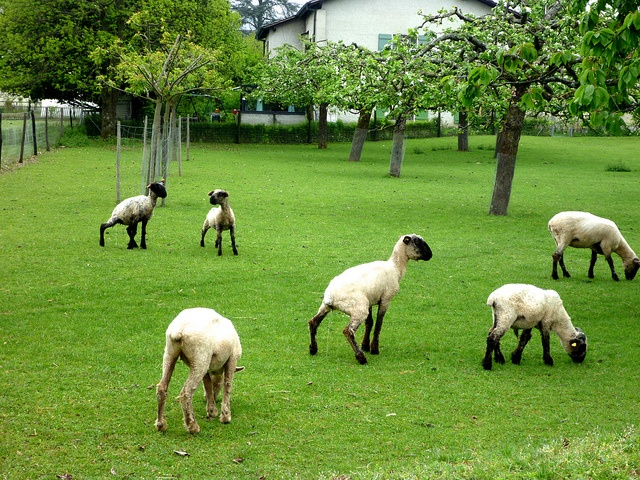
a bunch of shaved sheep graze on some grass
a group of lambs grazing in a fenced in grassy field
Six sheared sheep eating grass under trees on a nice day.
Some very cute sheep in a big grassy field.
Lambs grazing on the grass of a lot with some trees